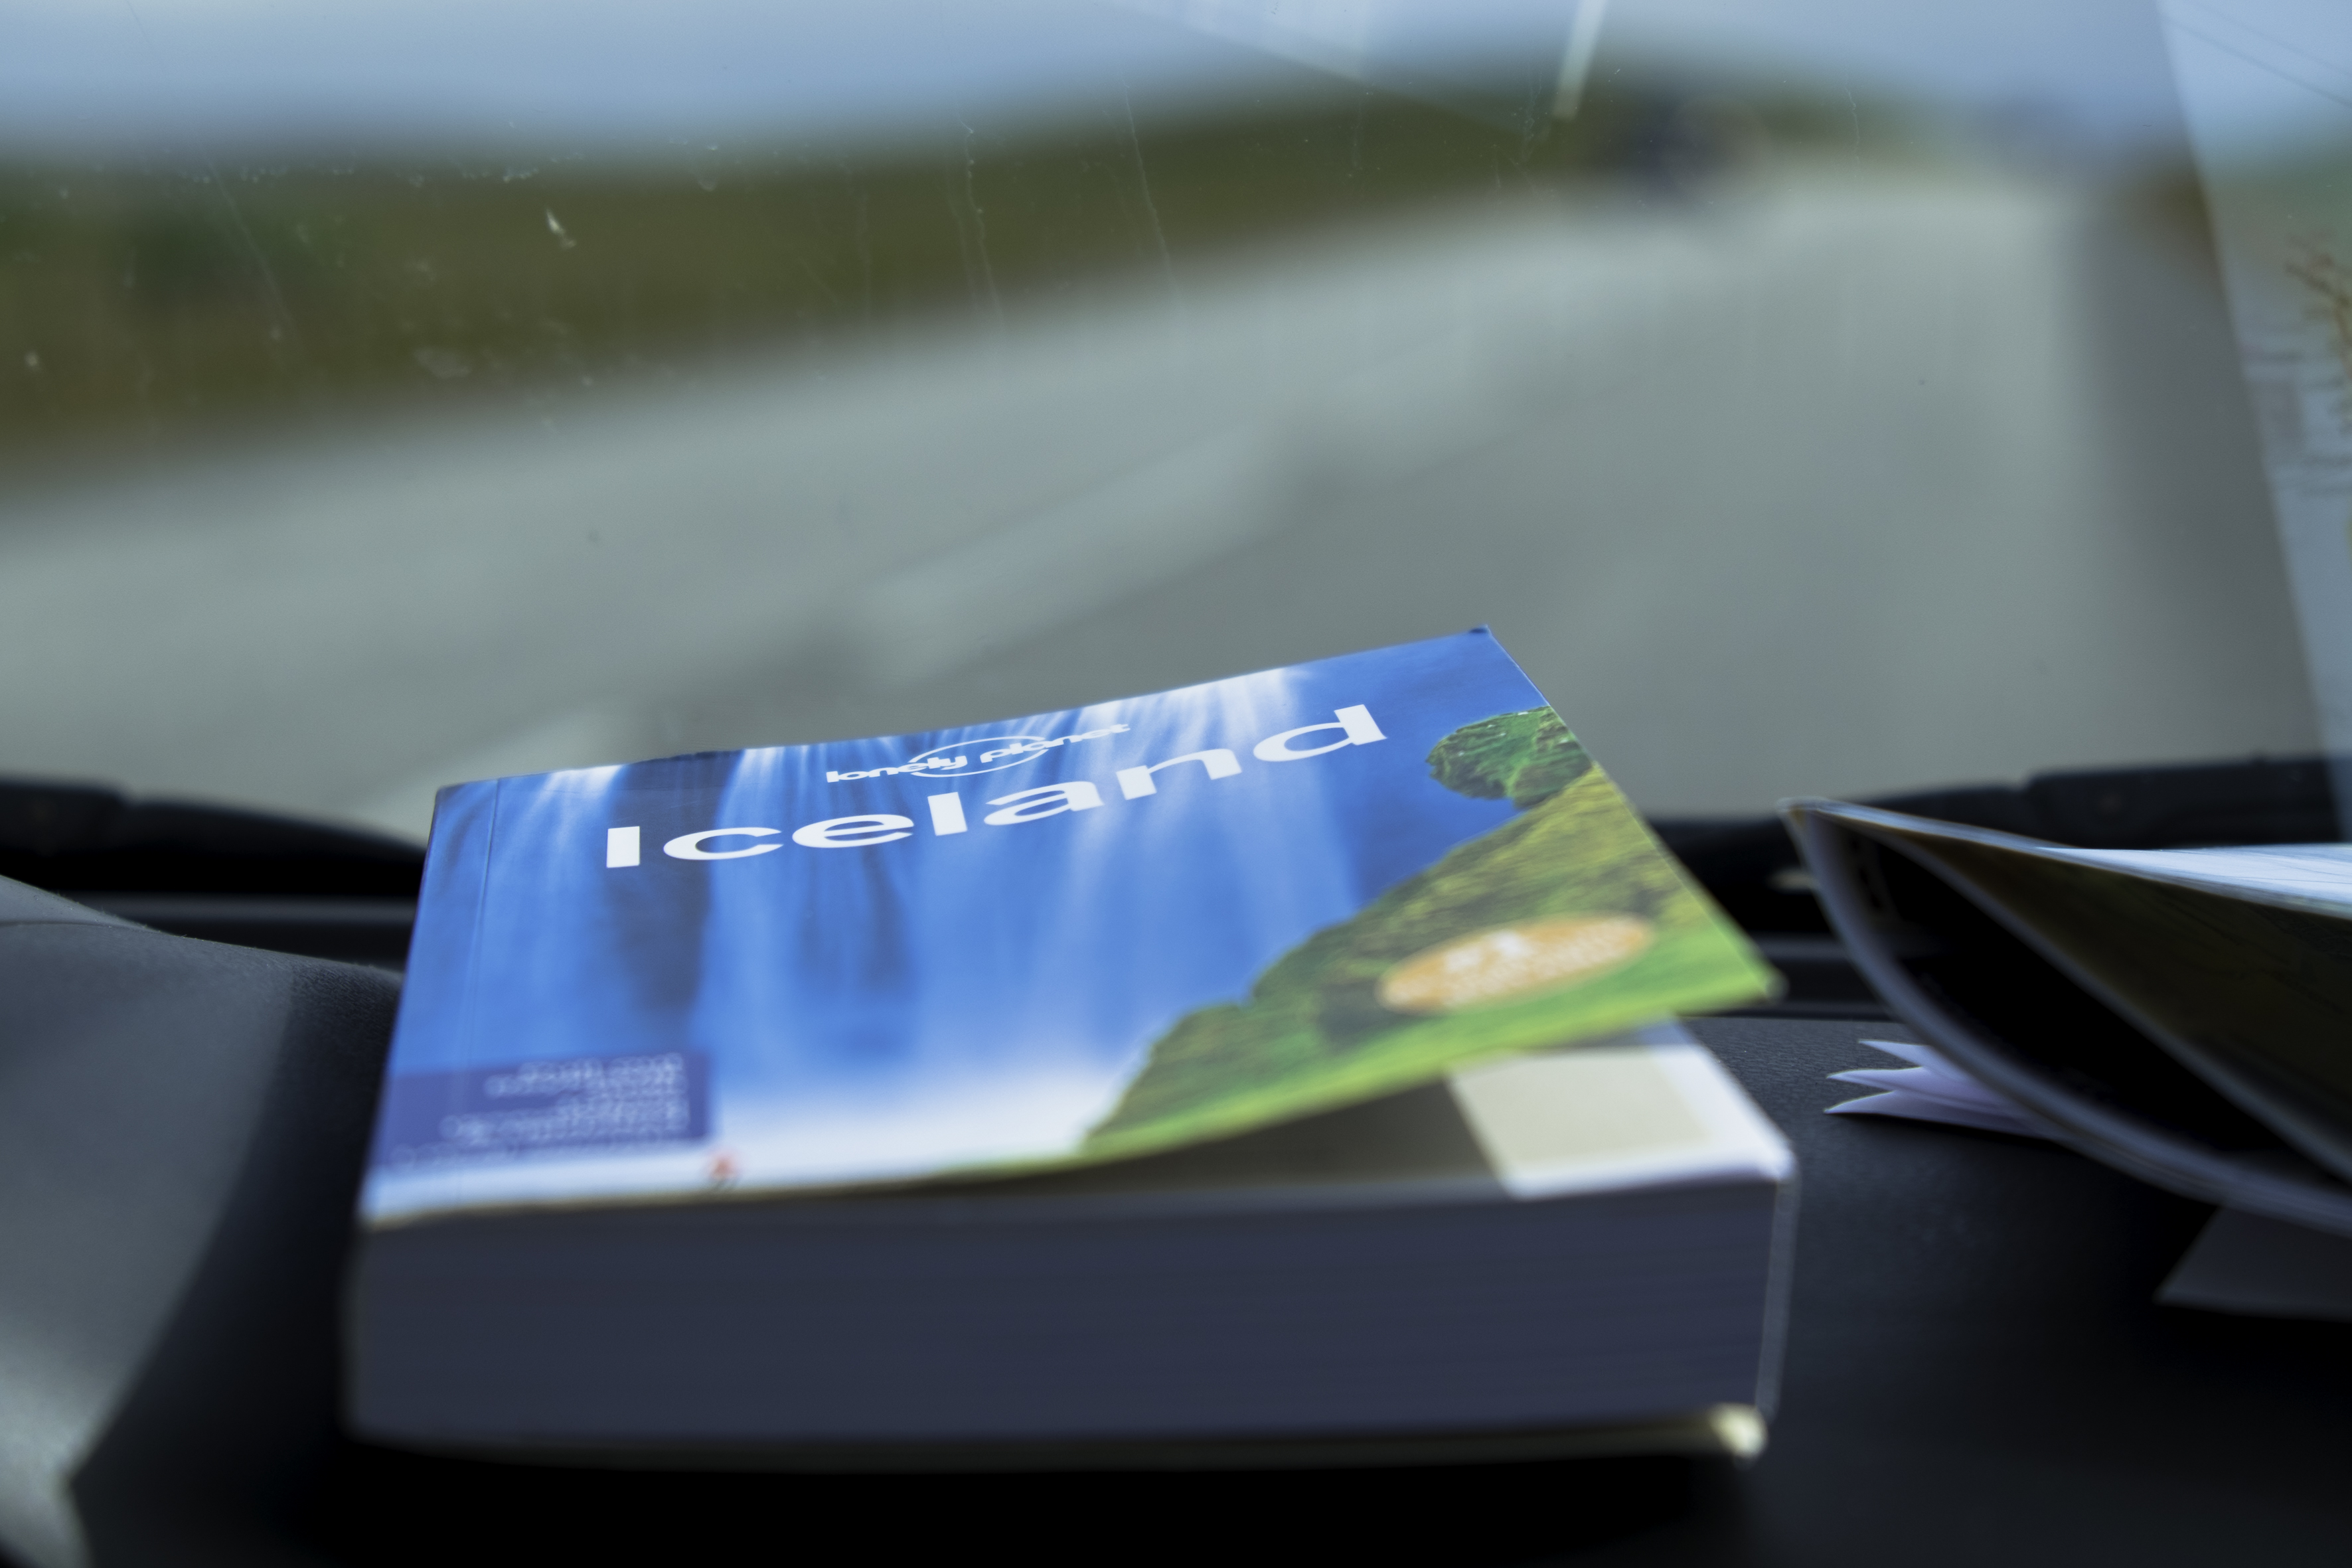
travel, fujifilm, green, color, blue, iceland, art, is, fuji, fujixt1, fujix